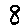
Label: 8